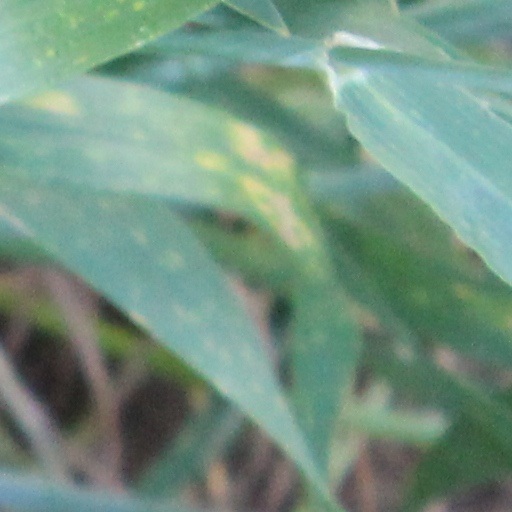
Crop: wheat